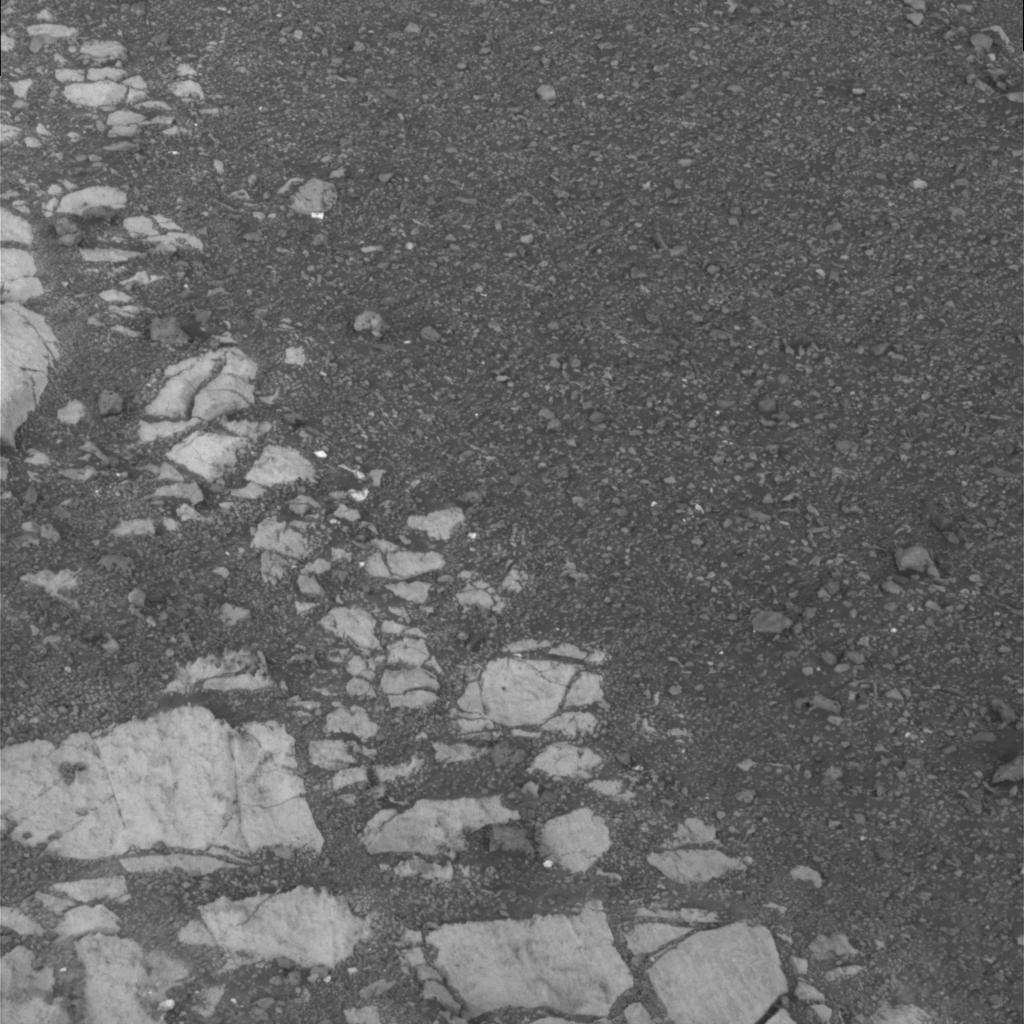
Surface features visible: Rock Outcrops, Clasts, Rock (Linear Features), Soil, Nearby Surface